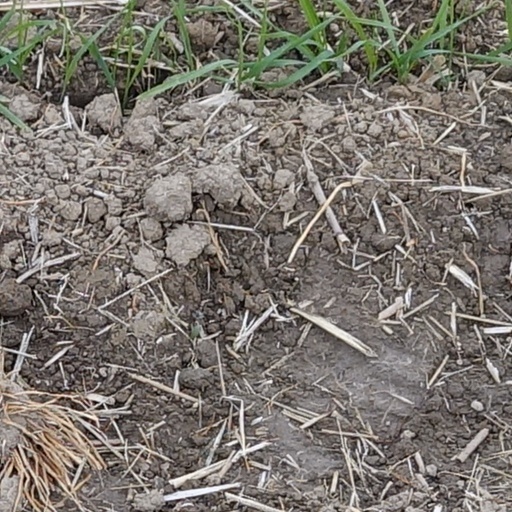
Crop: wheat